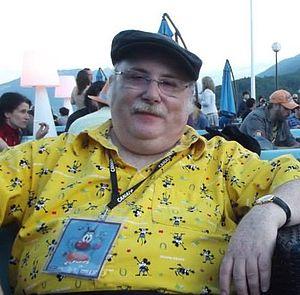
Eric Goldberg au Festival International du Film d'Animation d'Annecy le 11 juin 2013
Eric Goldberg, parfois crédité sous le nom de Claude Raynes, est un réalisateur, animateur, scénariste, acteur et storyboardeur américain né le 1ᵉʳ mai 1955 à Levittown en Pennsylvanie. Il est principalement connu pour son travail aux studios d'animation de Disney, où il a notamment été co-réalisateur avec Mike Gabriel, Pocahontas en 1995. Il a été également le créateur et l’animateur superviseur du Génie dans Aladdin en se basant sur des sketchs de Robin Williams. Il a aussi écrit le scénario, dirigé l’animation et réalisé le segment de Fantasia 2000 : Rhapsody in blue.